Cavendish (crater)

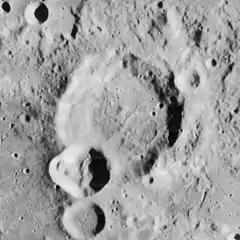
Cavendish crater image

Cavendish is a lunar impact crater that is located in the southwest part of the Moon, to the southwest of the larger crater Mersenius. It lies between the smaller craters Henry to the west-northwest and de Gasparis to the east-southeast.